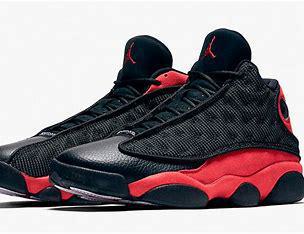
Brand: Jordan
Model: 13